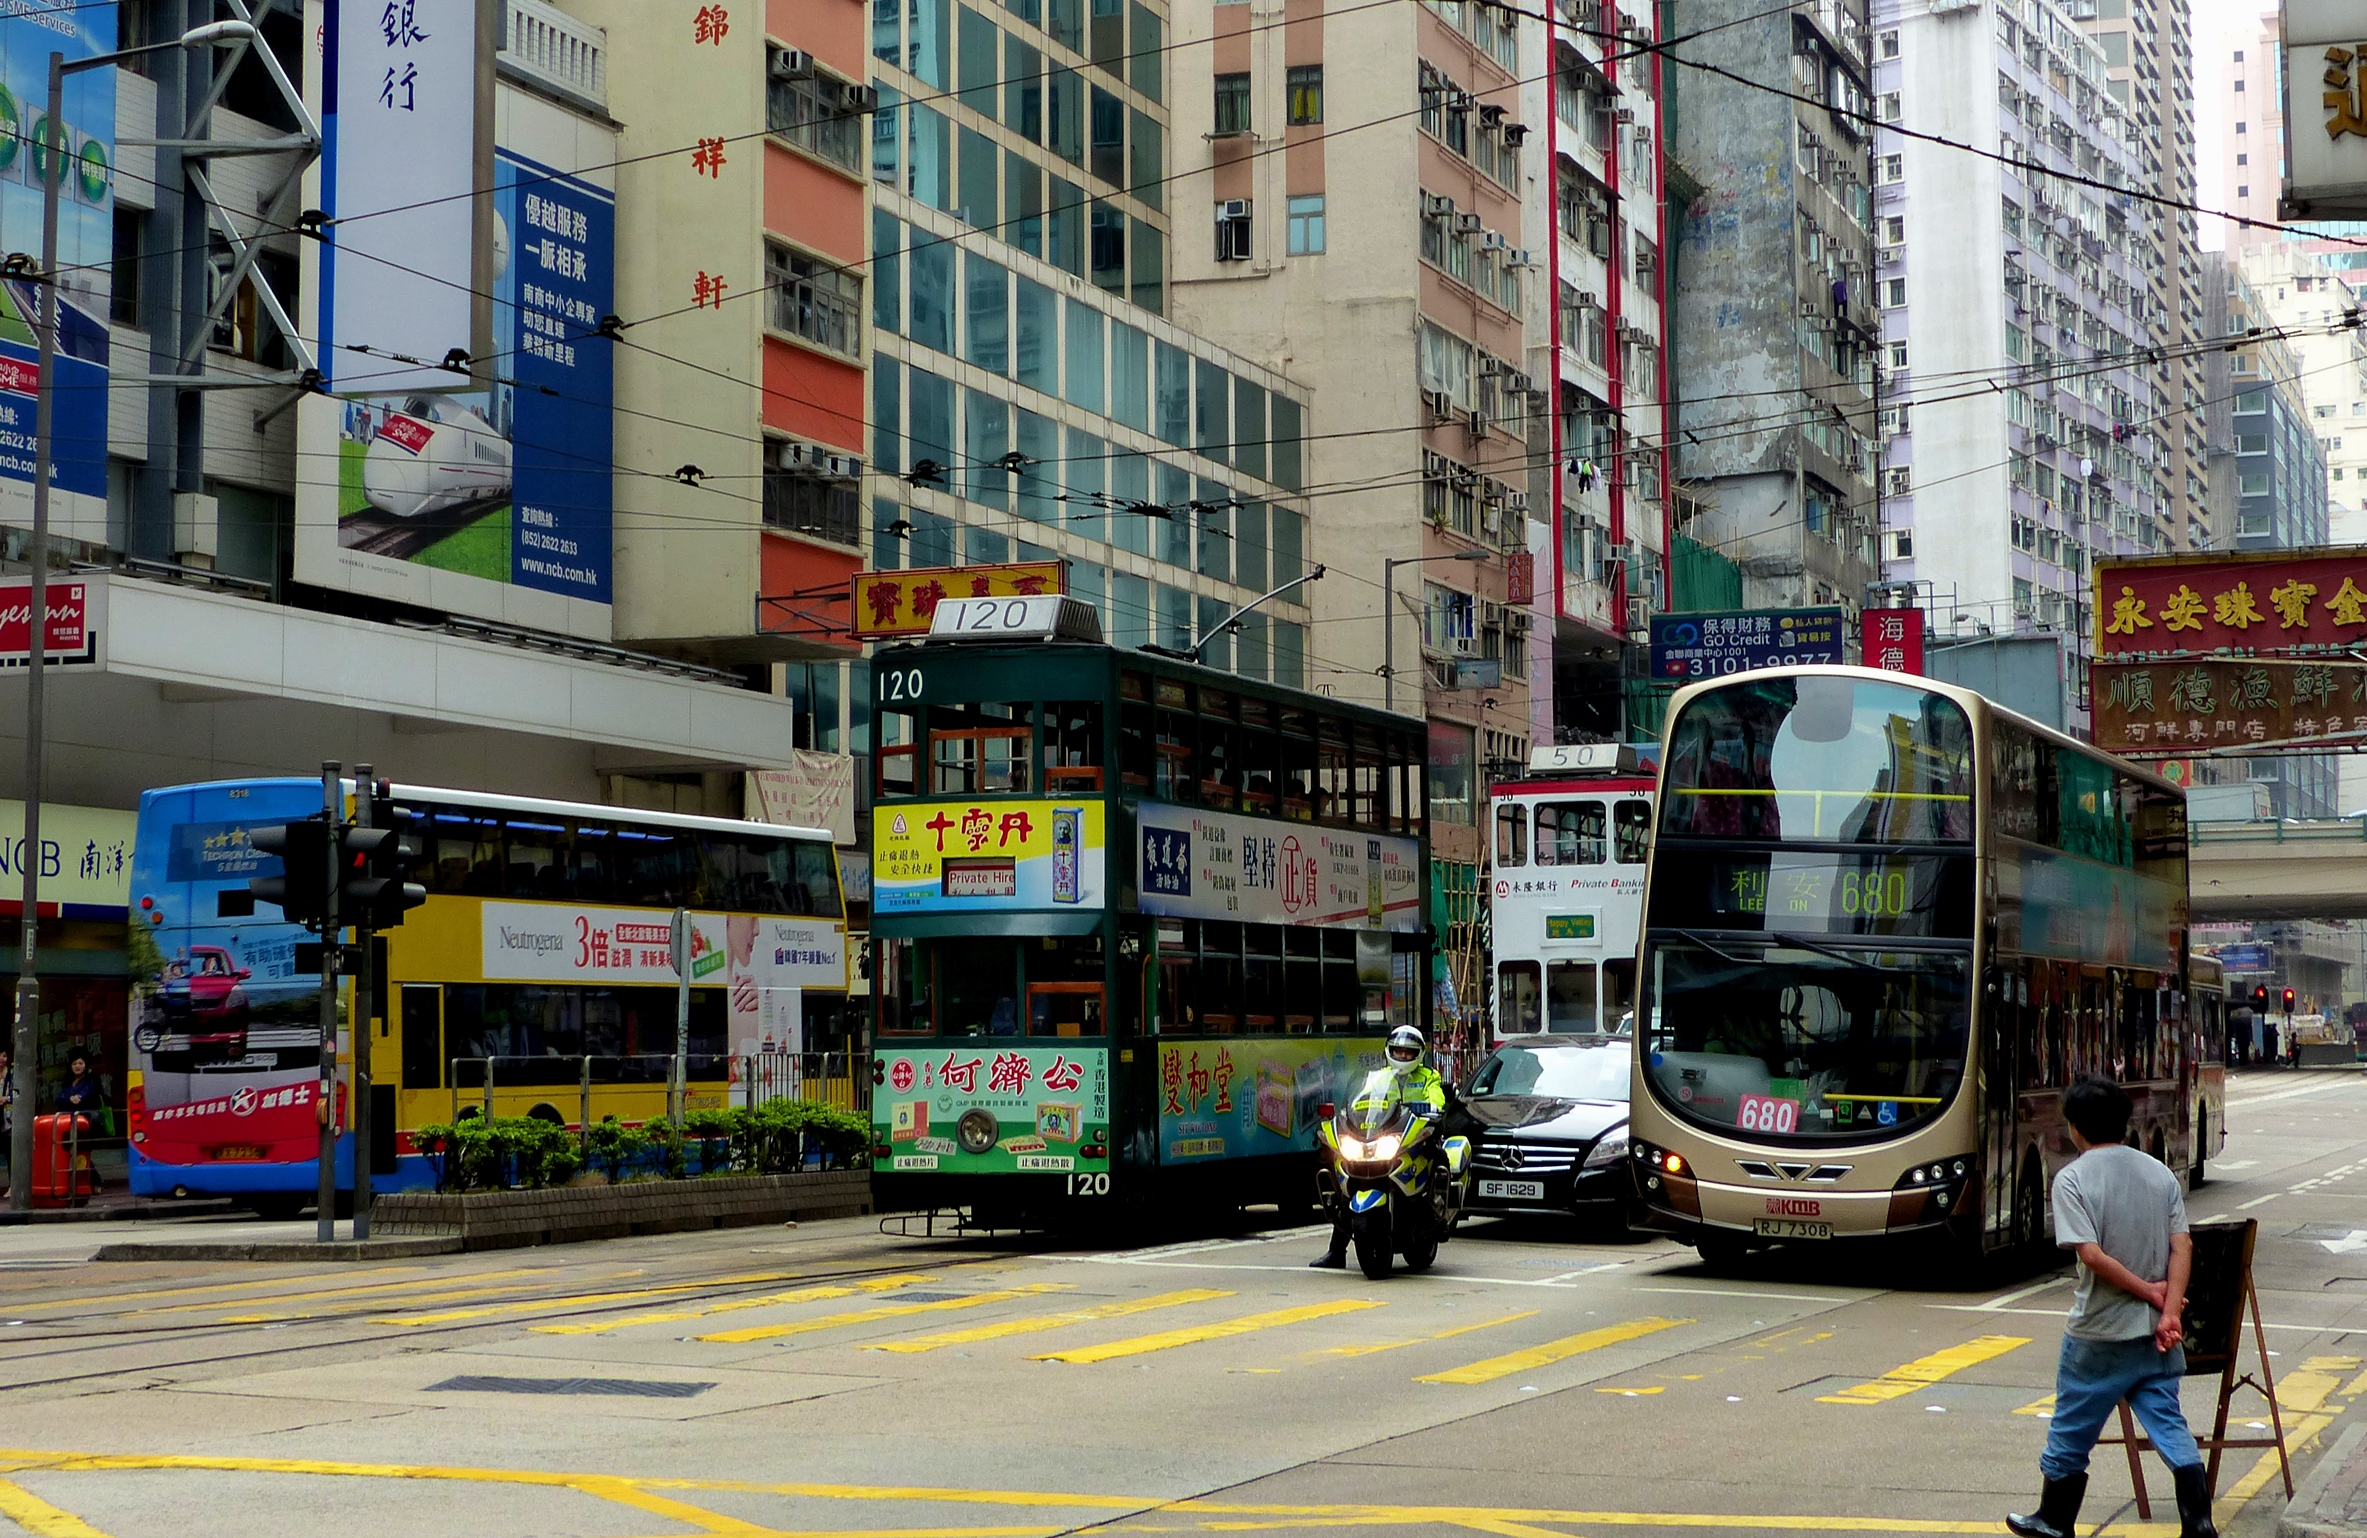
pedestrian, street, city, downtown, tram, transport, vehicle, lane, public transport, neighbourhood, urban area, residential area, metropolitan area